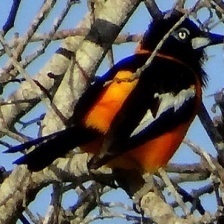
Species: VENEZUELIAN TROUPIAL
Scientific name: ICTERUS ICTERUS